Mi'ilya

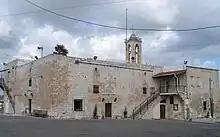
Mi'ilya church

King's Castle, was first noted in Crusader sources in 1160, when it was probably built during King Baldwin III's reign, along with one of the biggest wineries in the Crusader states.